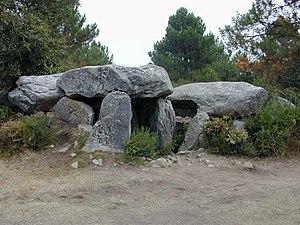
Dolmens de Mané-Bras à Erdeven (Morbihan), image importée de Wikipédia:en
Cet article recense les sites mégalithiques du Morbihan, en France.
Les dolmens de Mané-Bras sont un ensemble de trois dolmens à Erdeven, dans le Morbihan en France.
Cet article recense les monuments historiques de l'arrondissement de Lorient, dans le département du Morbihan, en France.